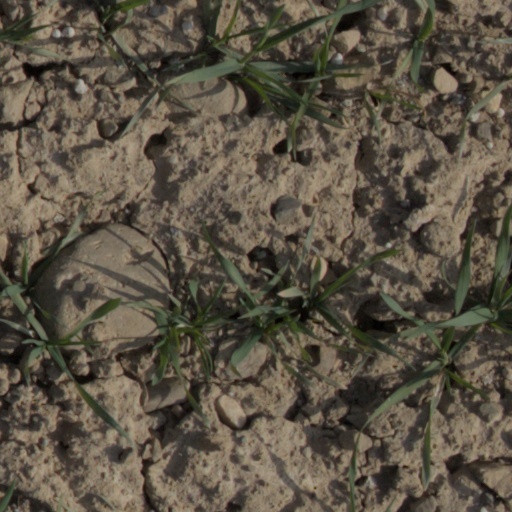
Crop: wheat